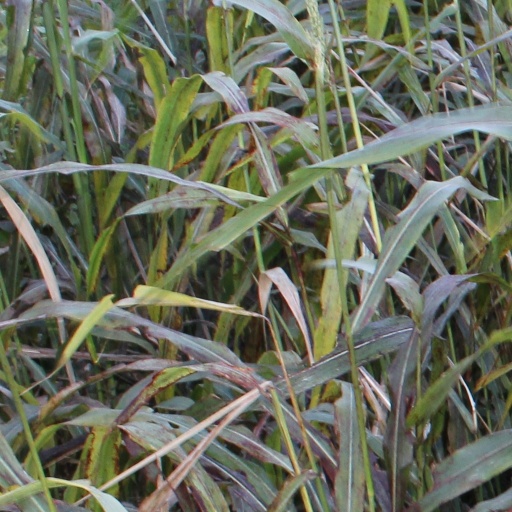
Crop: sorghum